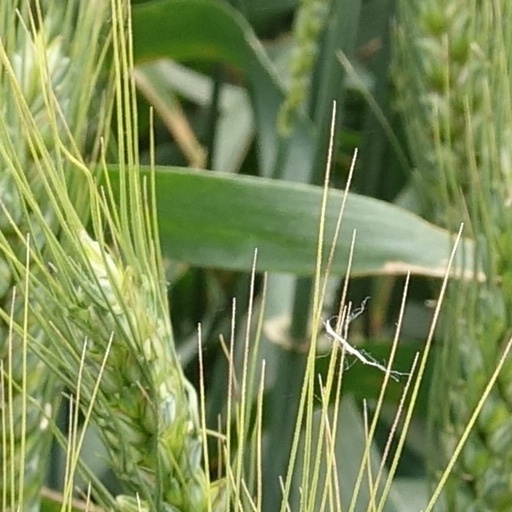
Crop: wheat